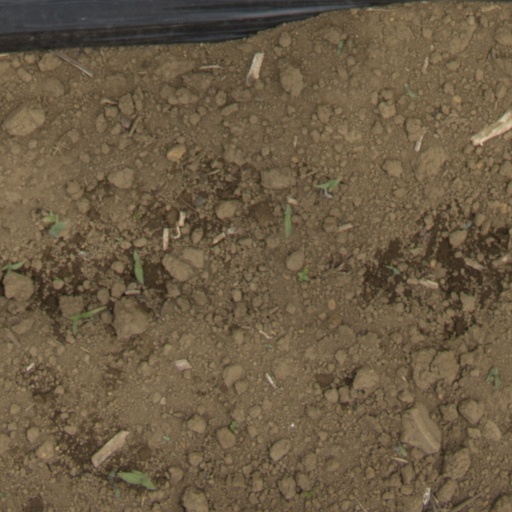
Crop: Jerusalem artichoke